After first Communion

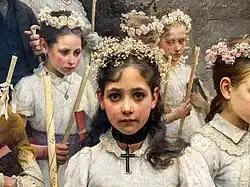

The girls are mainly involved with each other or absorbed in themselves; the candles that they keep loosely in their hands are diagonally arranged, which gives a sense of movement. In contrast, the girl standing in the foreground, intensely staring at the viewer and actively holding the candle away from her body, generates an effect of eerie stillness. Because of her intense dark eyes and the “photographic” sharpness of her contours, she almost seems to “step out of the picture”, contributing to the disconcerting effect that is the distinguishing feature of this painting.